Answer in natural language. Considering the relative positions, is natural wood threedrawer dresser above or below blue translucent garbage bag? Choose between the following options: above or below
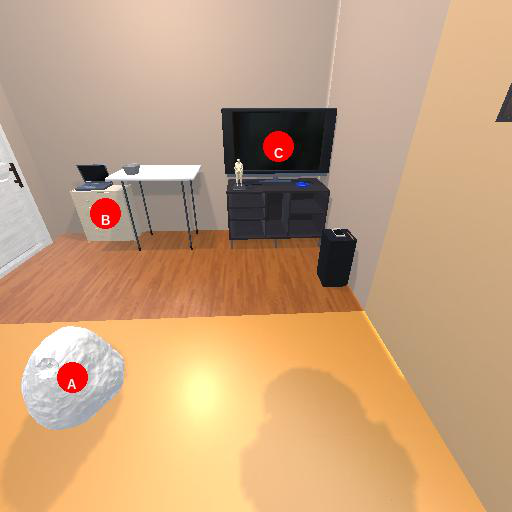
<answer>above</answer>